Scorpion

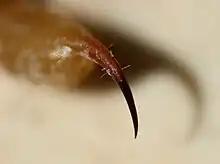
Stinger of an Arizona bark scorpion

The mesosoma or preabdomen is the broad part of the opisthosoma. In the early stages of embryonic development the mesosoma consist of eight segments, but the first segment disappear before birth, so the mesosoma in scorpions actually consist of segments 2-8. These anterior seven somites (segments) of the opisthosoma are each covered by a hardened plate, the tergite, on the back surface. Underneath, somites 3 to 7 are armored with matching plates called sternites. The underside of somite 1 has two covering over the genital opening. Sternite 2 forms the basal plate bearing the comb-like pectines, which function as sensory organs.